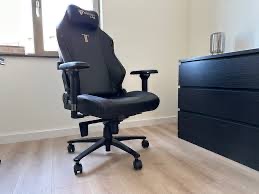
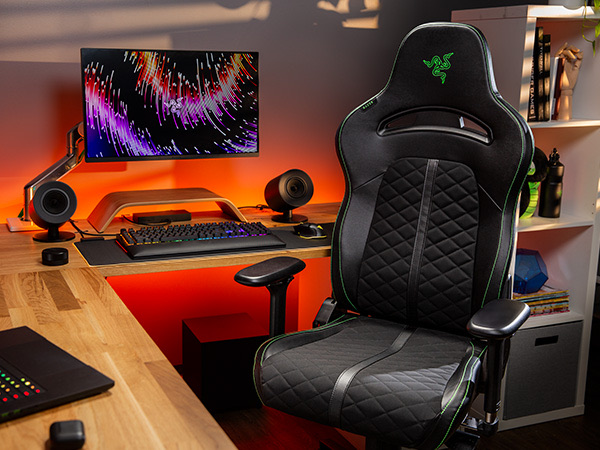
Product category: items_chair
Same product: no